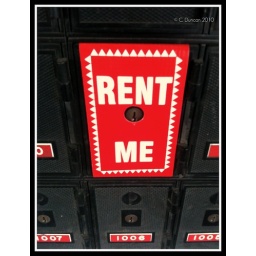
&lt;b&gt;167/365&lt;/b&gt; Post office box for rent in Kangaroo Flat.